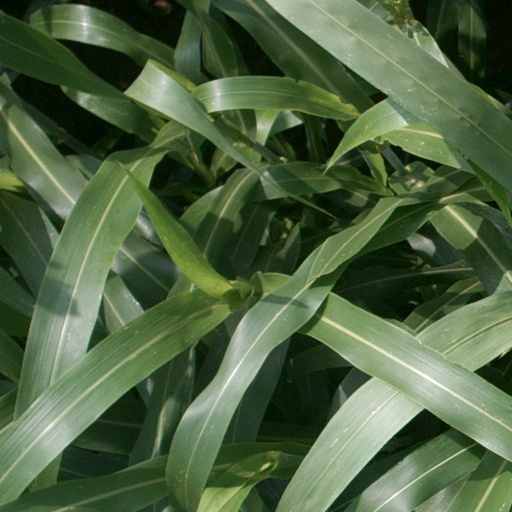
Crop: sorghum